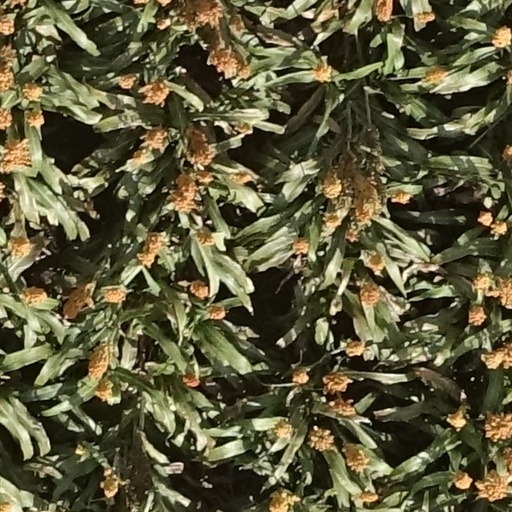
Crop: sorghum